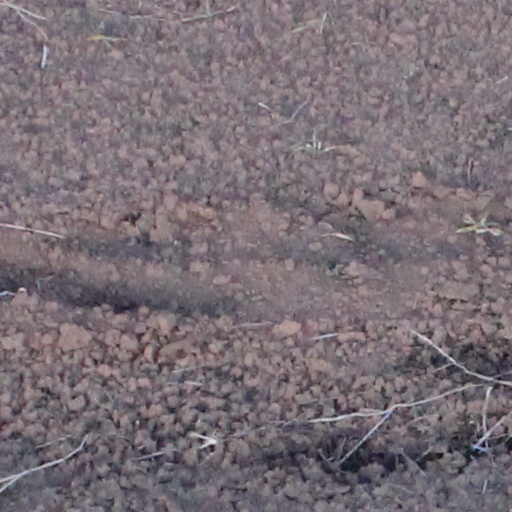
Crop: wheat